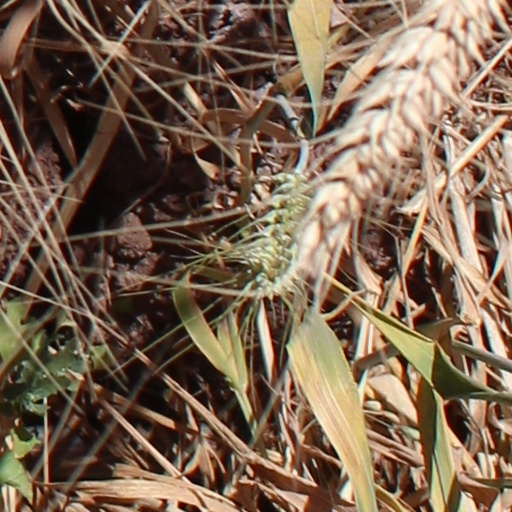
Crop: wheat